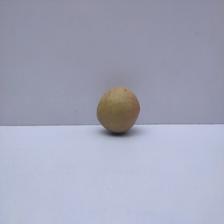
Size: Small